History of human sexuality

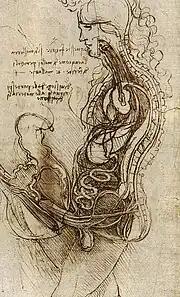
"Coition of a Hemisected Man and Woman" (c. 1492), an interpretation of what happens inside the body during vaginal intercourse, by Leonardo da Vinci

The work of Swiss jurist Johann Bachofen made a major impact on the study of the history of sexuality. Many authors, notably Lewis Henry Morgan and Friedrich Engels, were influenced by Bachofen, and criticized Bachofen's ideas on the subject, which were almost entirely drawn from a close reading of ancient mythology. In his 1861 book "Mother Right: An Investigation of the Religious and Juridical Character of Matriarchy in the Ancient World" Bachofen writes that in the beginning human sexuality was sex- positive.